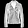
Label: Coat